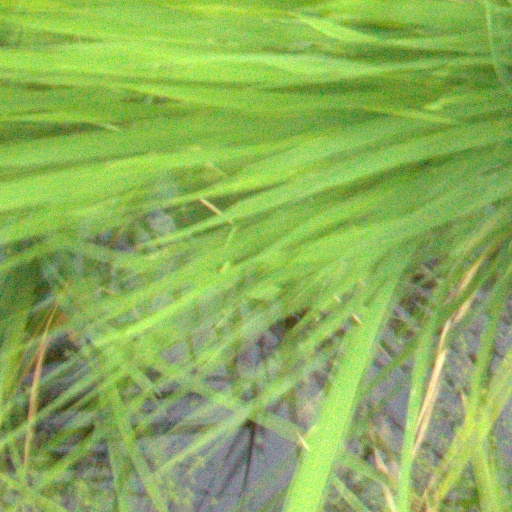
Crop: rice